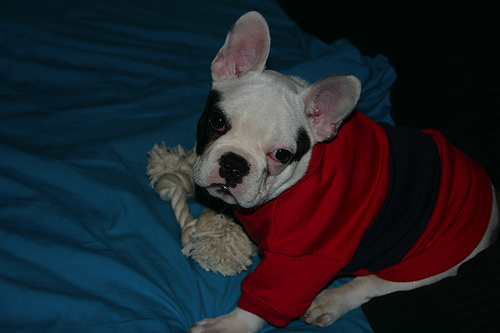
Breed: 1121-n000002-French_bulldog